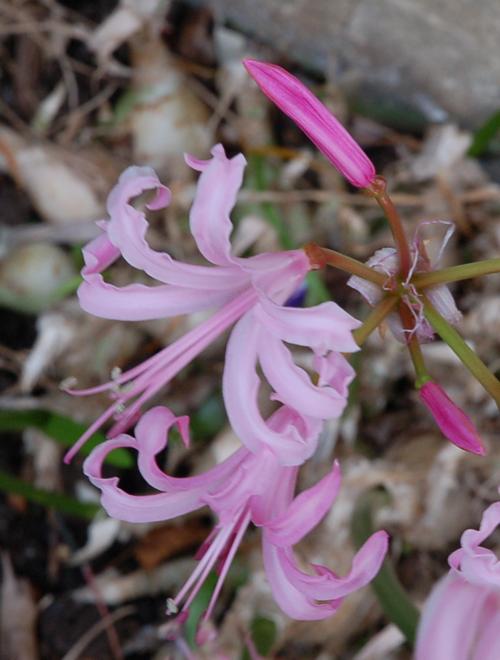
Label: cape flower